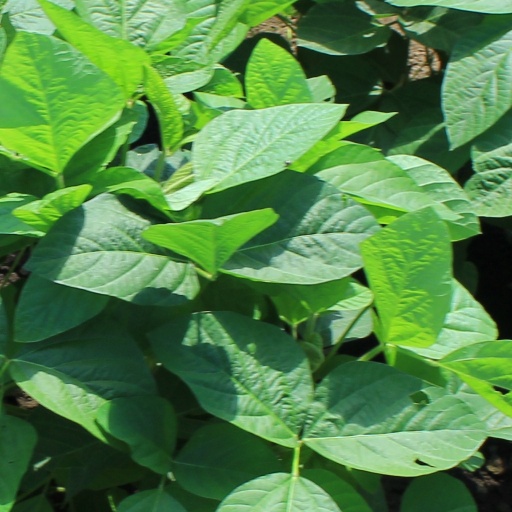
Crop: soybean